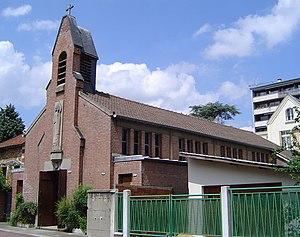
Eglise Sainte-Odile d'Antony.
L'église Sainte-Odile d'Antony est une église catholique située à Antony, commune française de la région Île-de-France.
Antony, commune française de la région Île-de-France dispose d'un riche patrimoine qui s'est enrichi à travers les siècles, tant sur les plans historique que botanique.